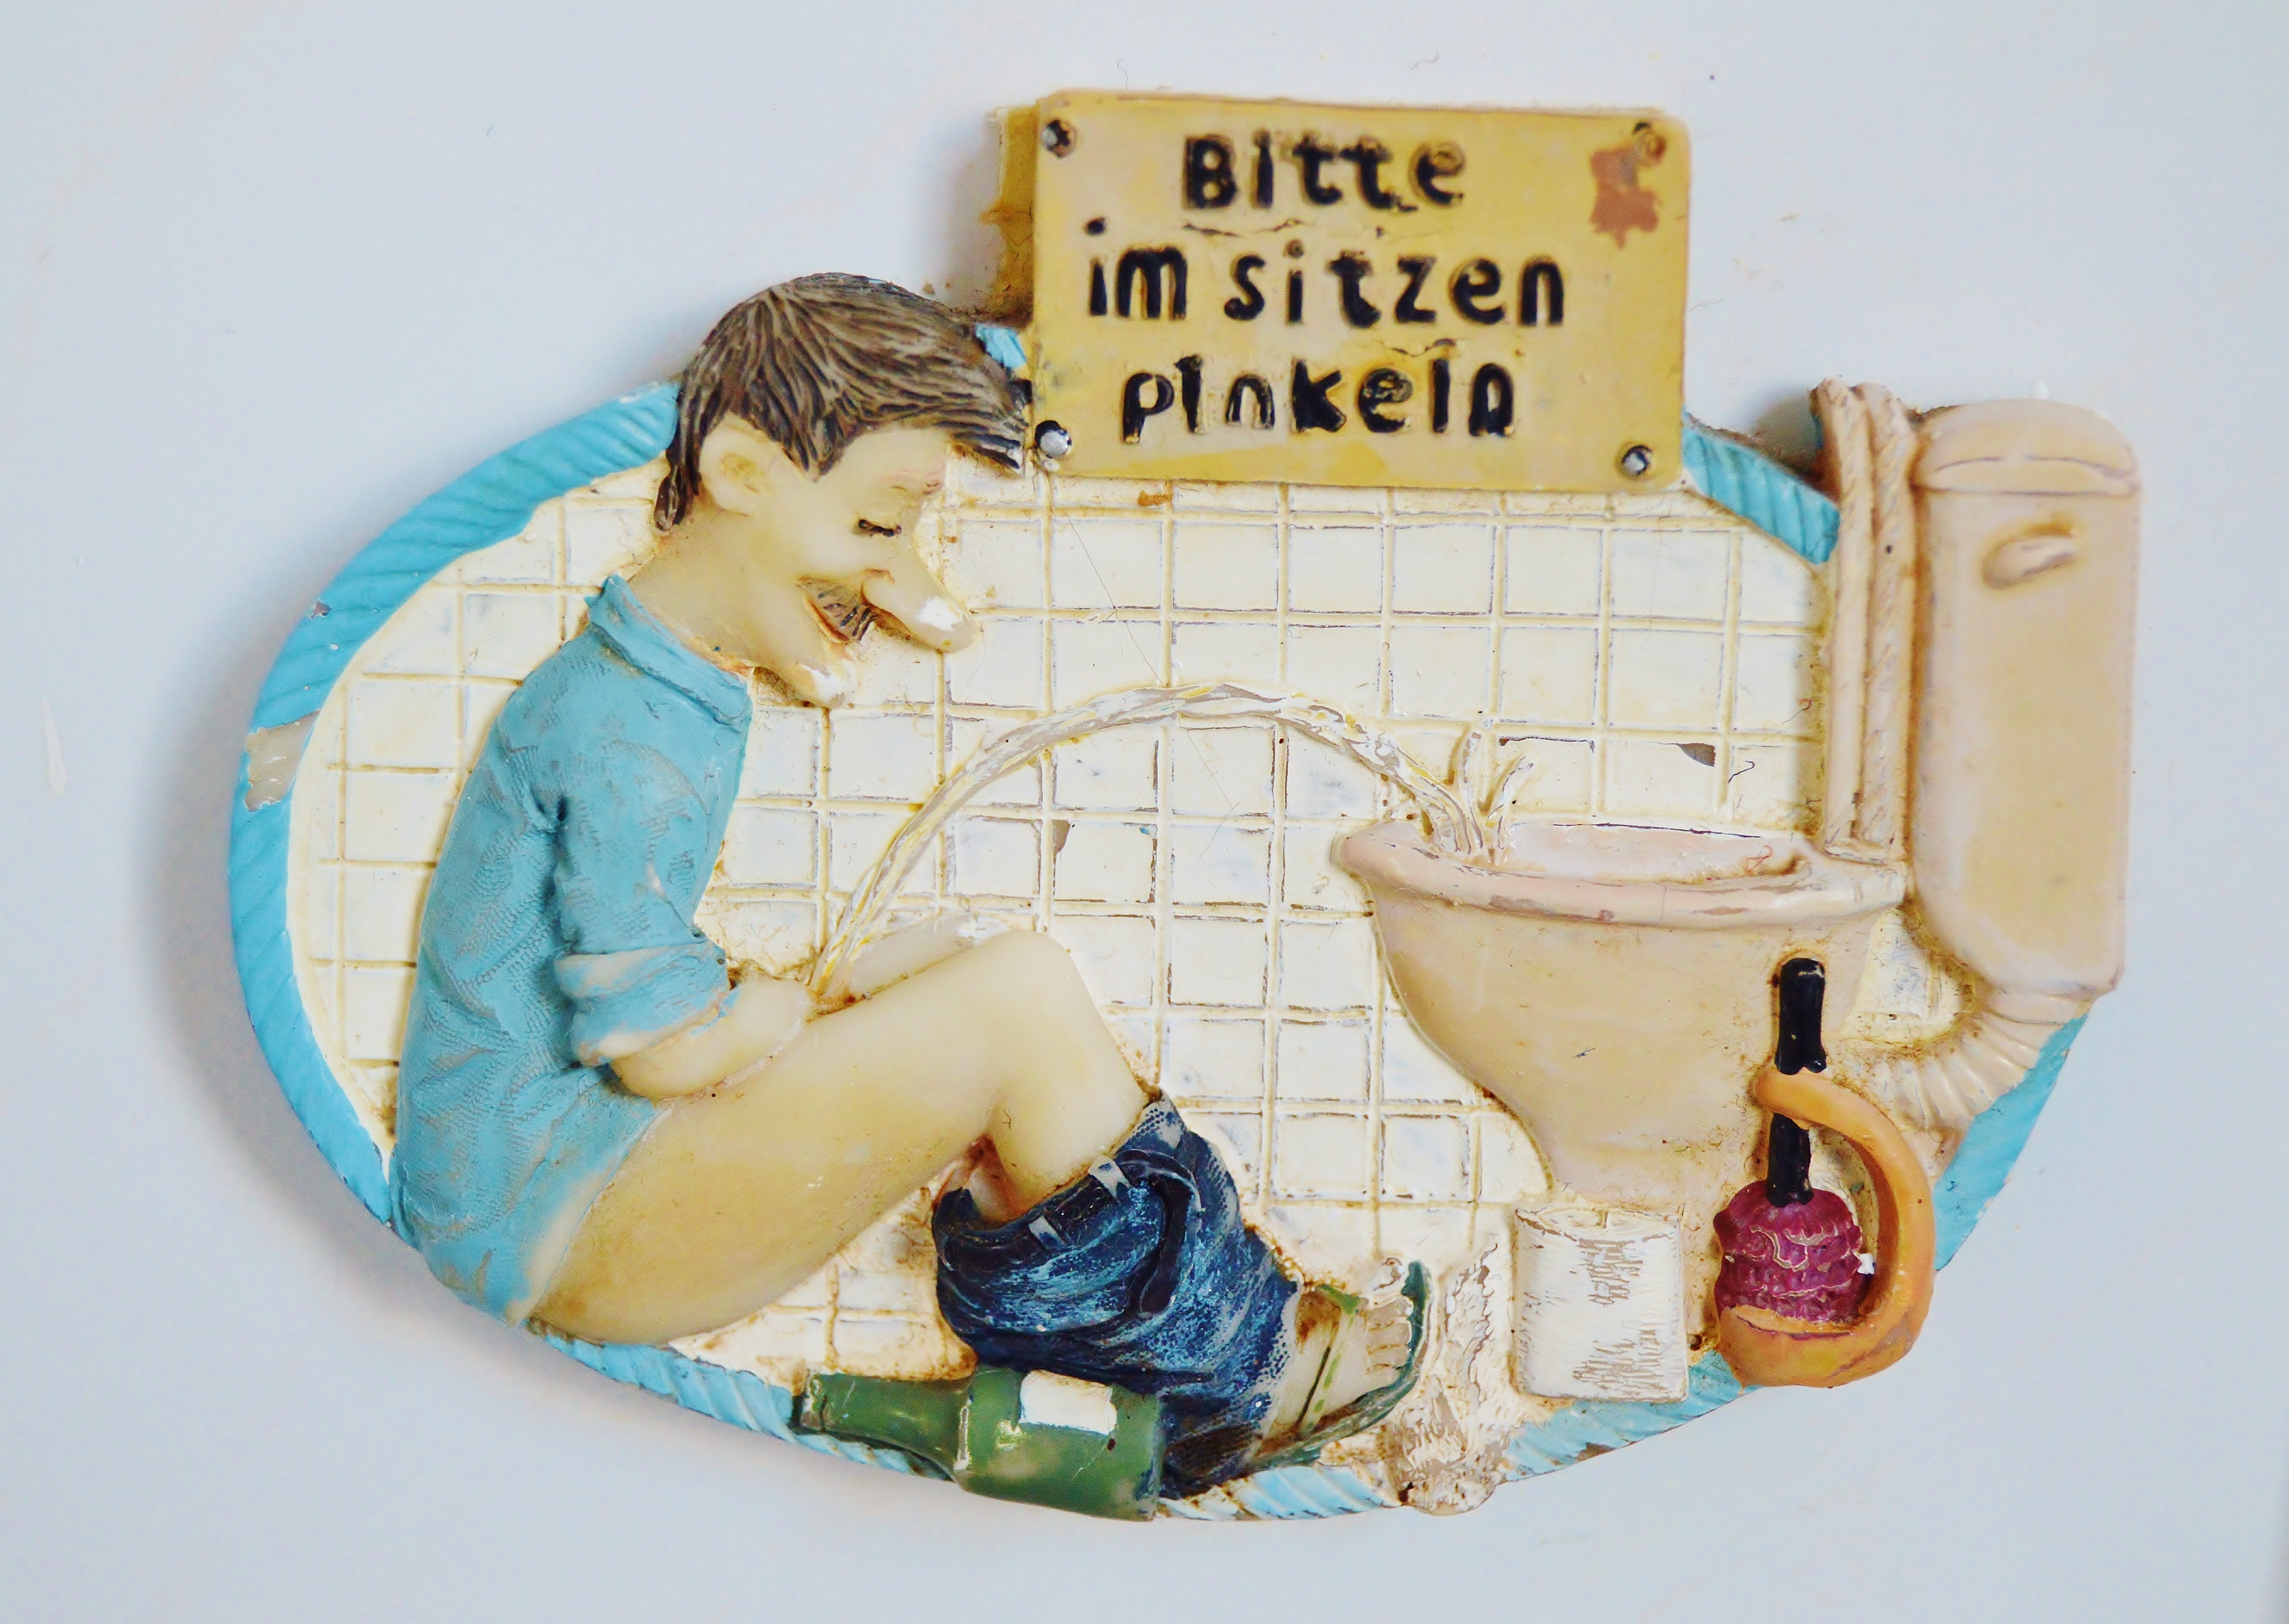
product, art, fun, illustration, humor, picture frame, artifact, wall relief, toilet room